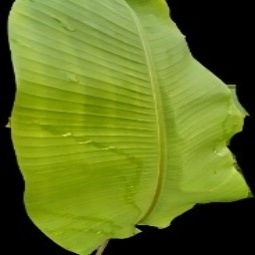
Label: Sulphur